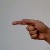
The image shows a hand gesture representing the letter 'G' in Indian Sign Language.